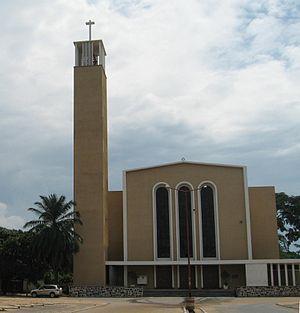
Cathédrale Regina Mundi, Bujumbura, Burundi
L’archidiocèse de Bujumbura est un archidiocèse métropolitain de l'Église catholique au Burundi.
Bujumbura /buʒumbuʁa/ est la capitale économique du Burundi. Elle compte en 2020 une population de 1 155 678 habitants.
On pratique plusieurs religions au Burundi. La composition religieuse est la suivante : catholiques 60 %, religions indigènes 20 %, protestants 15 %, musulmans 2 % à 5 %.
Cet article recense les cathédrales du Burundi.